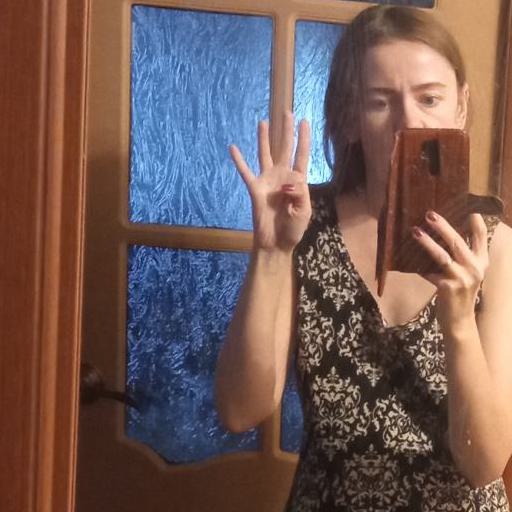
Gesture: four